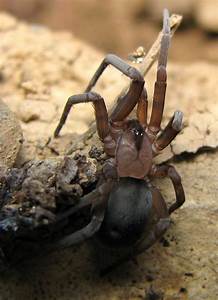
Label: ragno